Soak Up the Sun

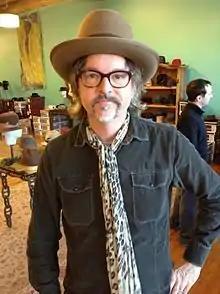
A man with a goatee stands in a room with his left hand on his hip. He is wearing a brown fedora, dark-brown glasses, a pocketed dark-teal shirt, and a leopard-print scarf.

"Soak Up the Sun" originated from a conversation that Sheryl Crow had with co-worker Jeff Trott during a plane trip. The two were flying from Portland, Oregon, to New York City, and Trott commented how "ironic" it was that they were departing a rainy city for a sunny city. This thought stuck with Trott after the trip, and he and Crow wrote a song based on what he felt during the trip. Around the same time, Crow was recovering from non-invasive surgery, leaving her debilitated. She and Trott decided to write the song to take her mind off her discomfort, and the lyrics came to them rapidly. Crow claims that the reason they came to her so quickly was because of the medication she was on, which also influenced her to write another track for "C'mon, C'mon", "Weather Channel". In a 2002 interview with "Radio & Records", Crow recalled that she wrote the song and most of the album before the September 11 attacks, and she wanted to release the song as the lead single from "C'mon, C'mon" since northern summer was only a few months away and because she wanted everyone to feel better after the stressful winter. Along with Trina Shoemaker and Eric Tew, Crow recorded the song and album at various studios in the United States and United Kingdom.